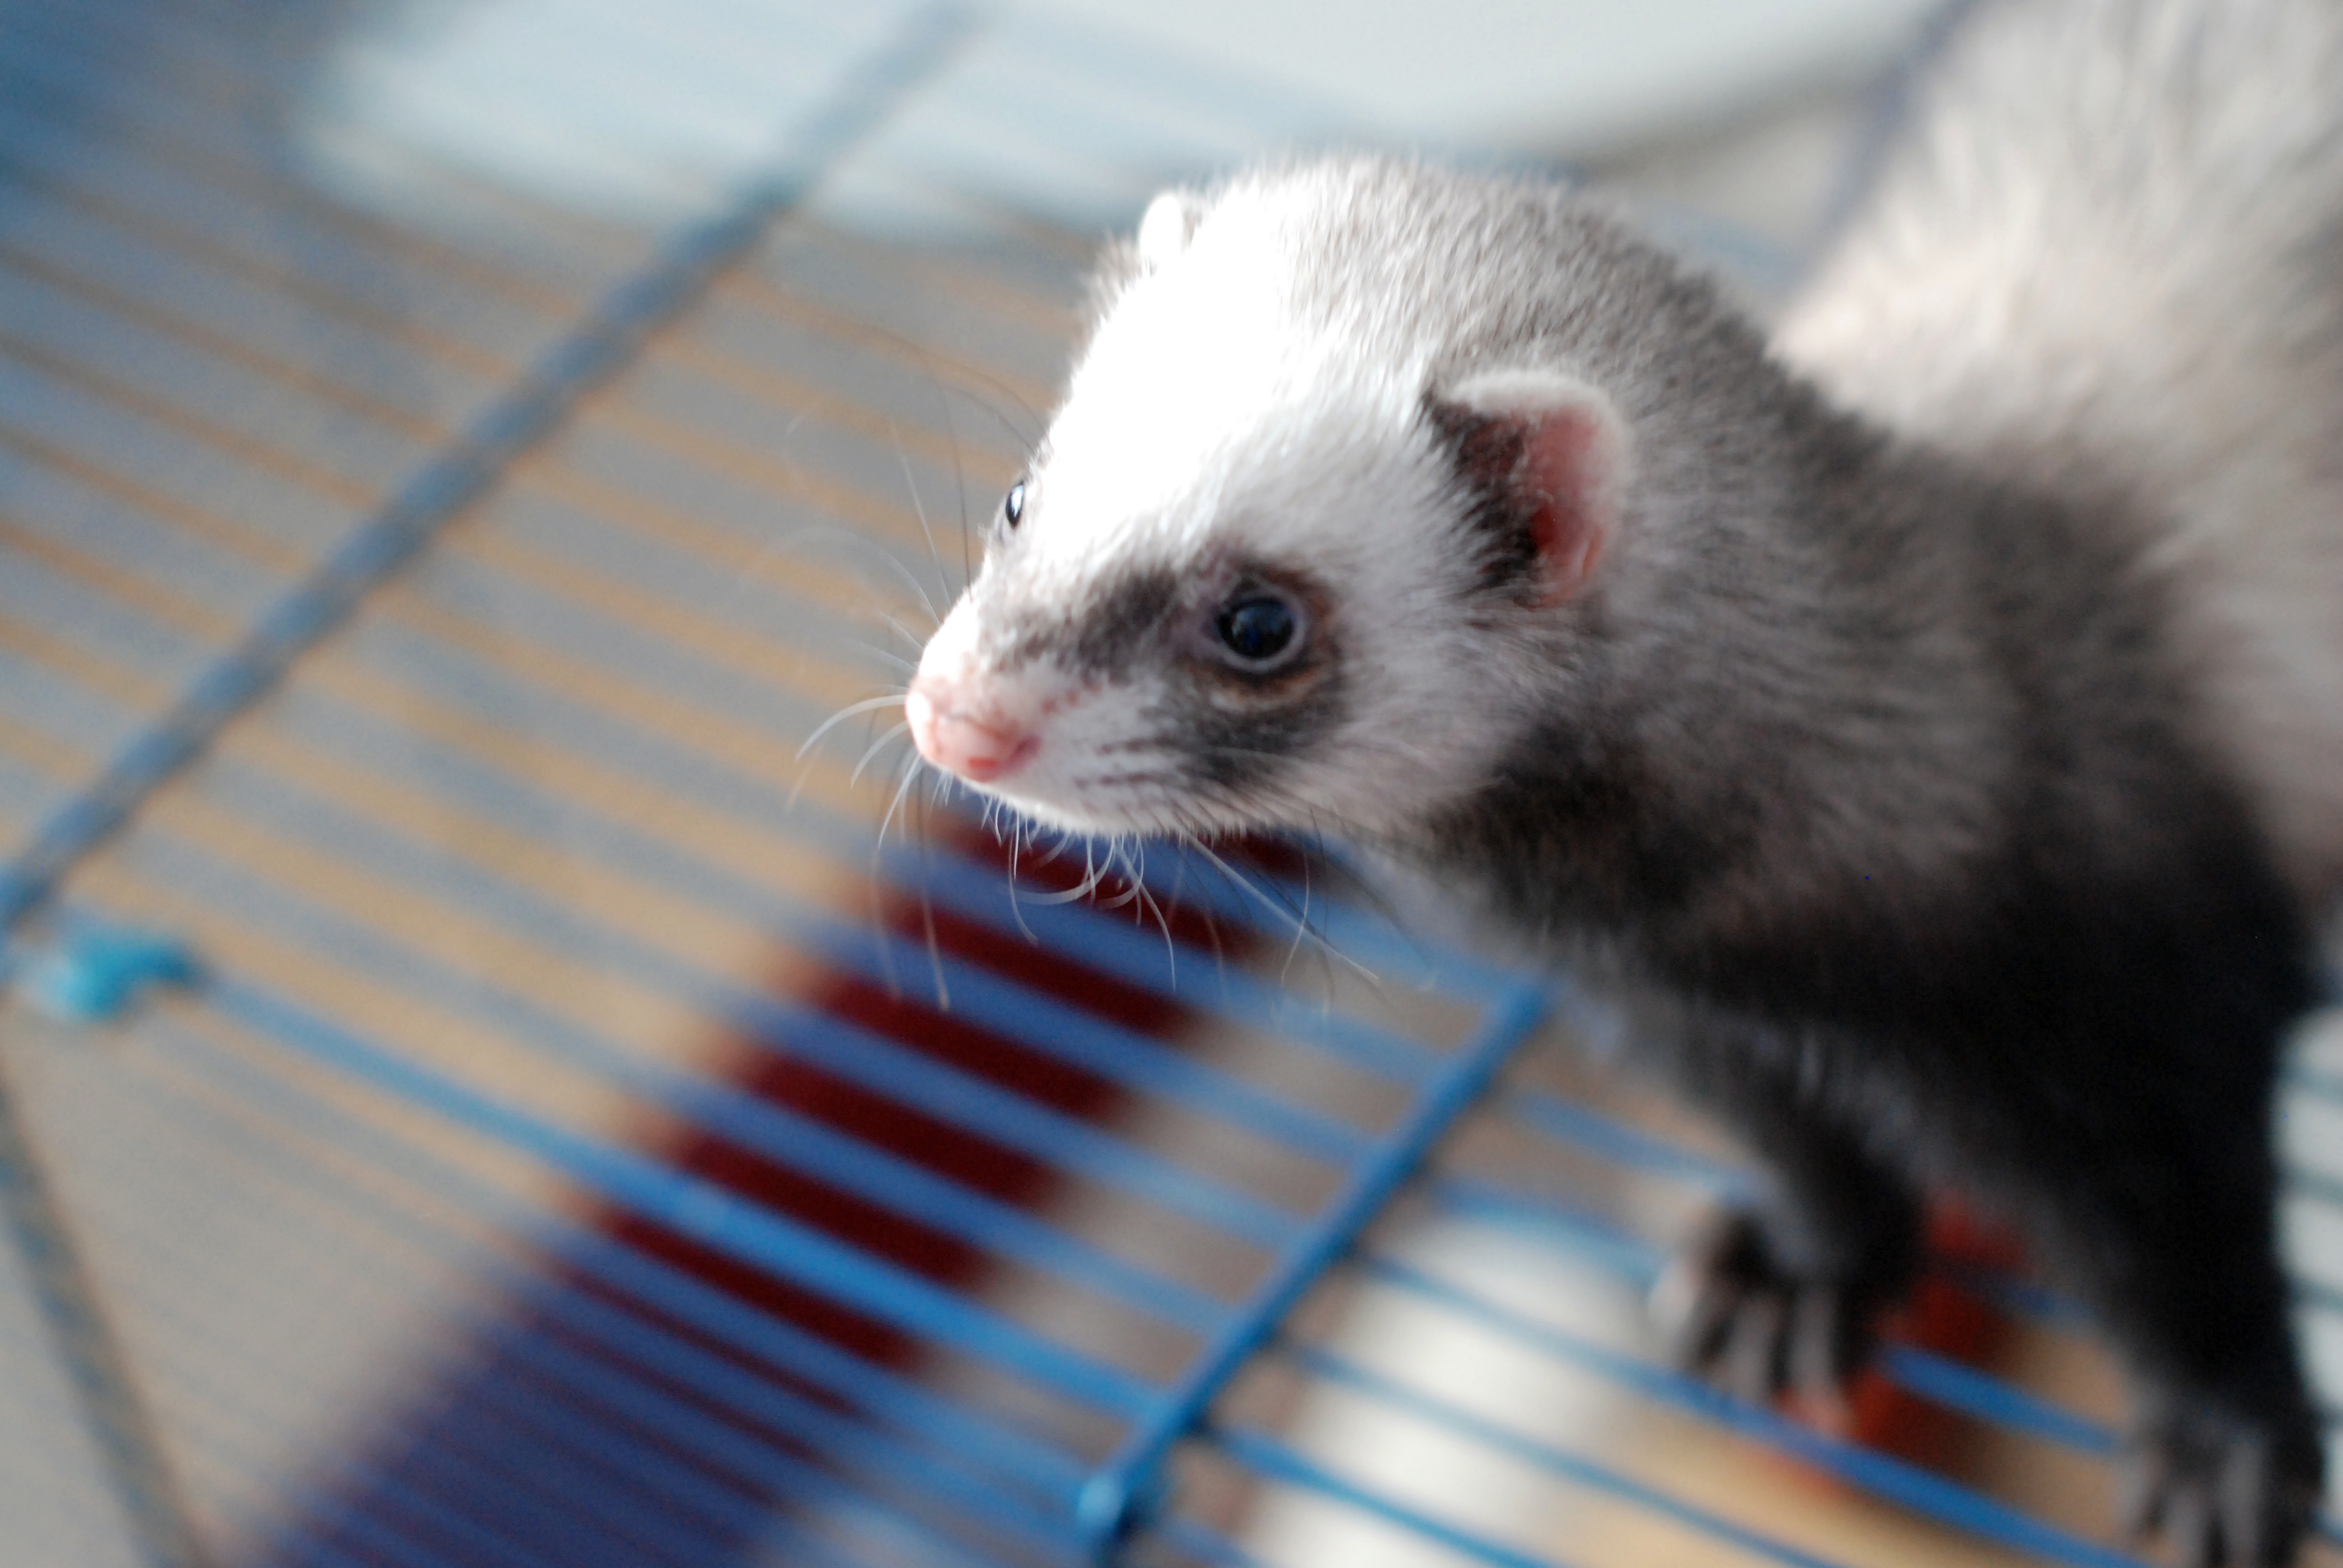
mammal, nikon, fauna, whiskers, cool image, ferret, vertebrate, moscow, russia, d80, mink, moskau, nikond80, moscou, furetto, furet, hurn, frettchen, aratrmak, weasel, mustelidae, polecat, mustelinae